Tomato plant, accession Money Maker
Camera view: tilt-top (135 deg); turntable rotation: 270 degrees
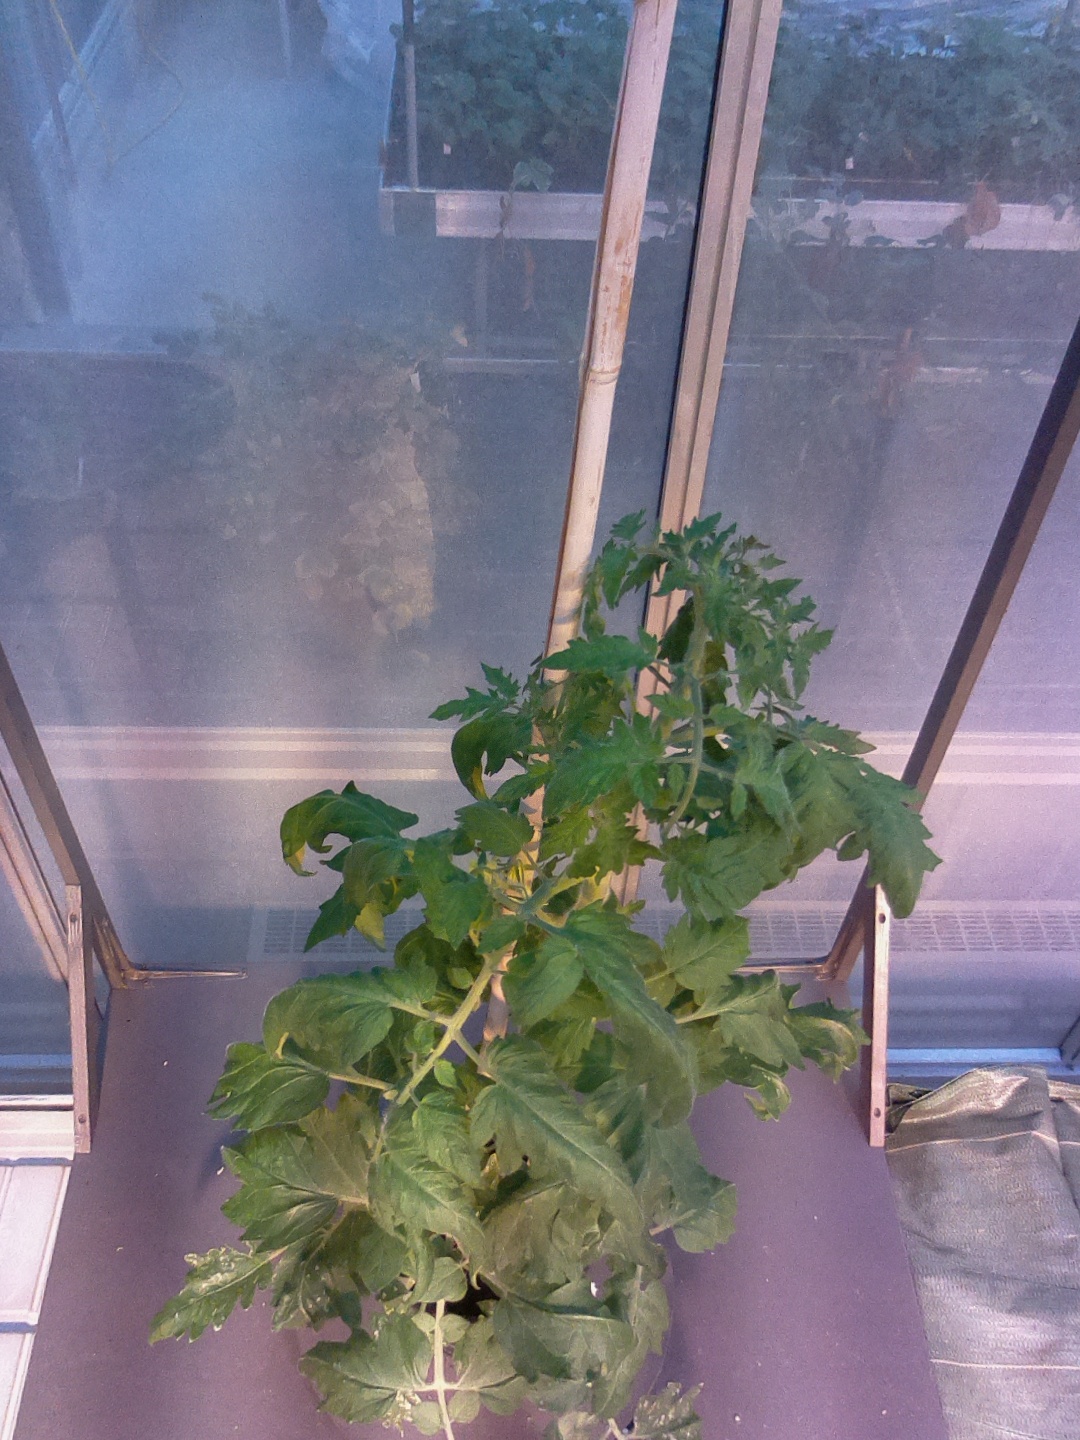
BBCH growth stage 69: End of flowering, 90%-100% of flowers open, more petals falling